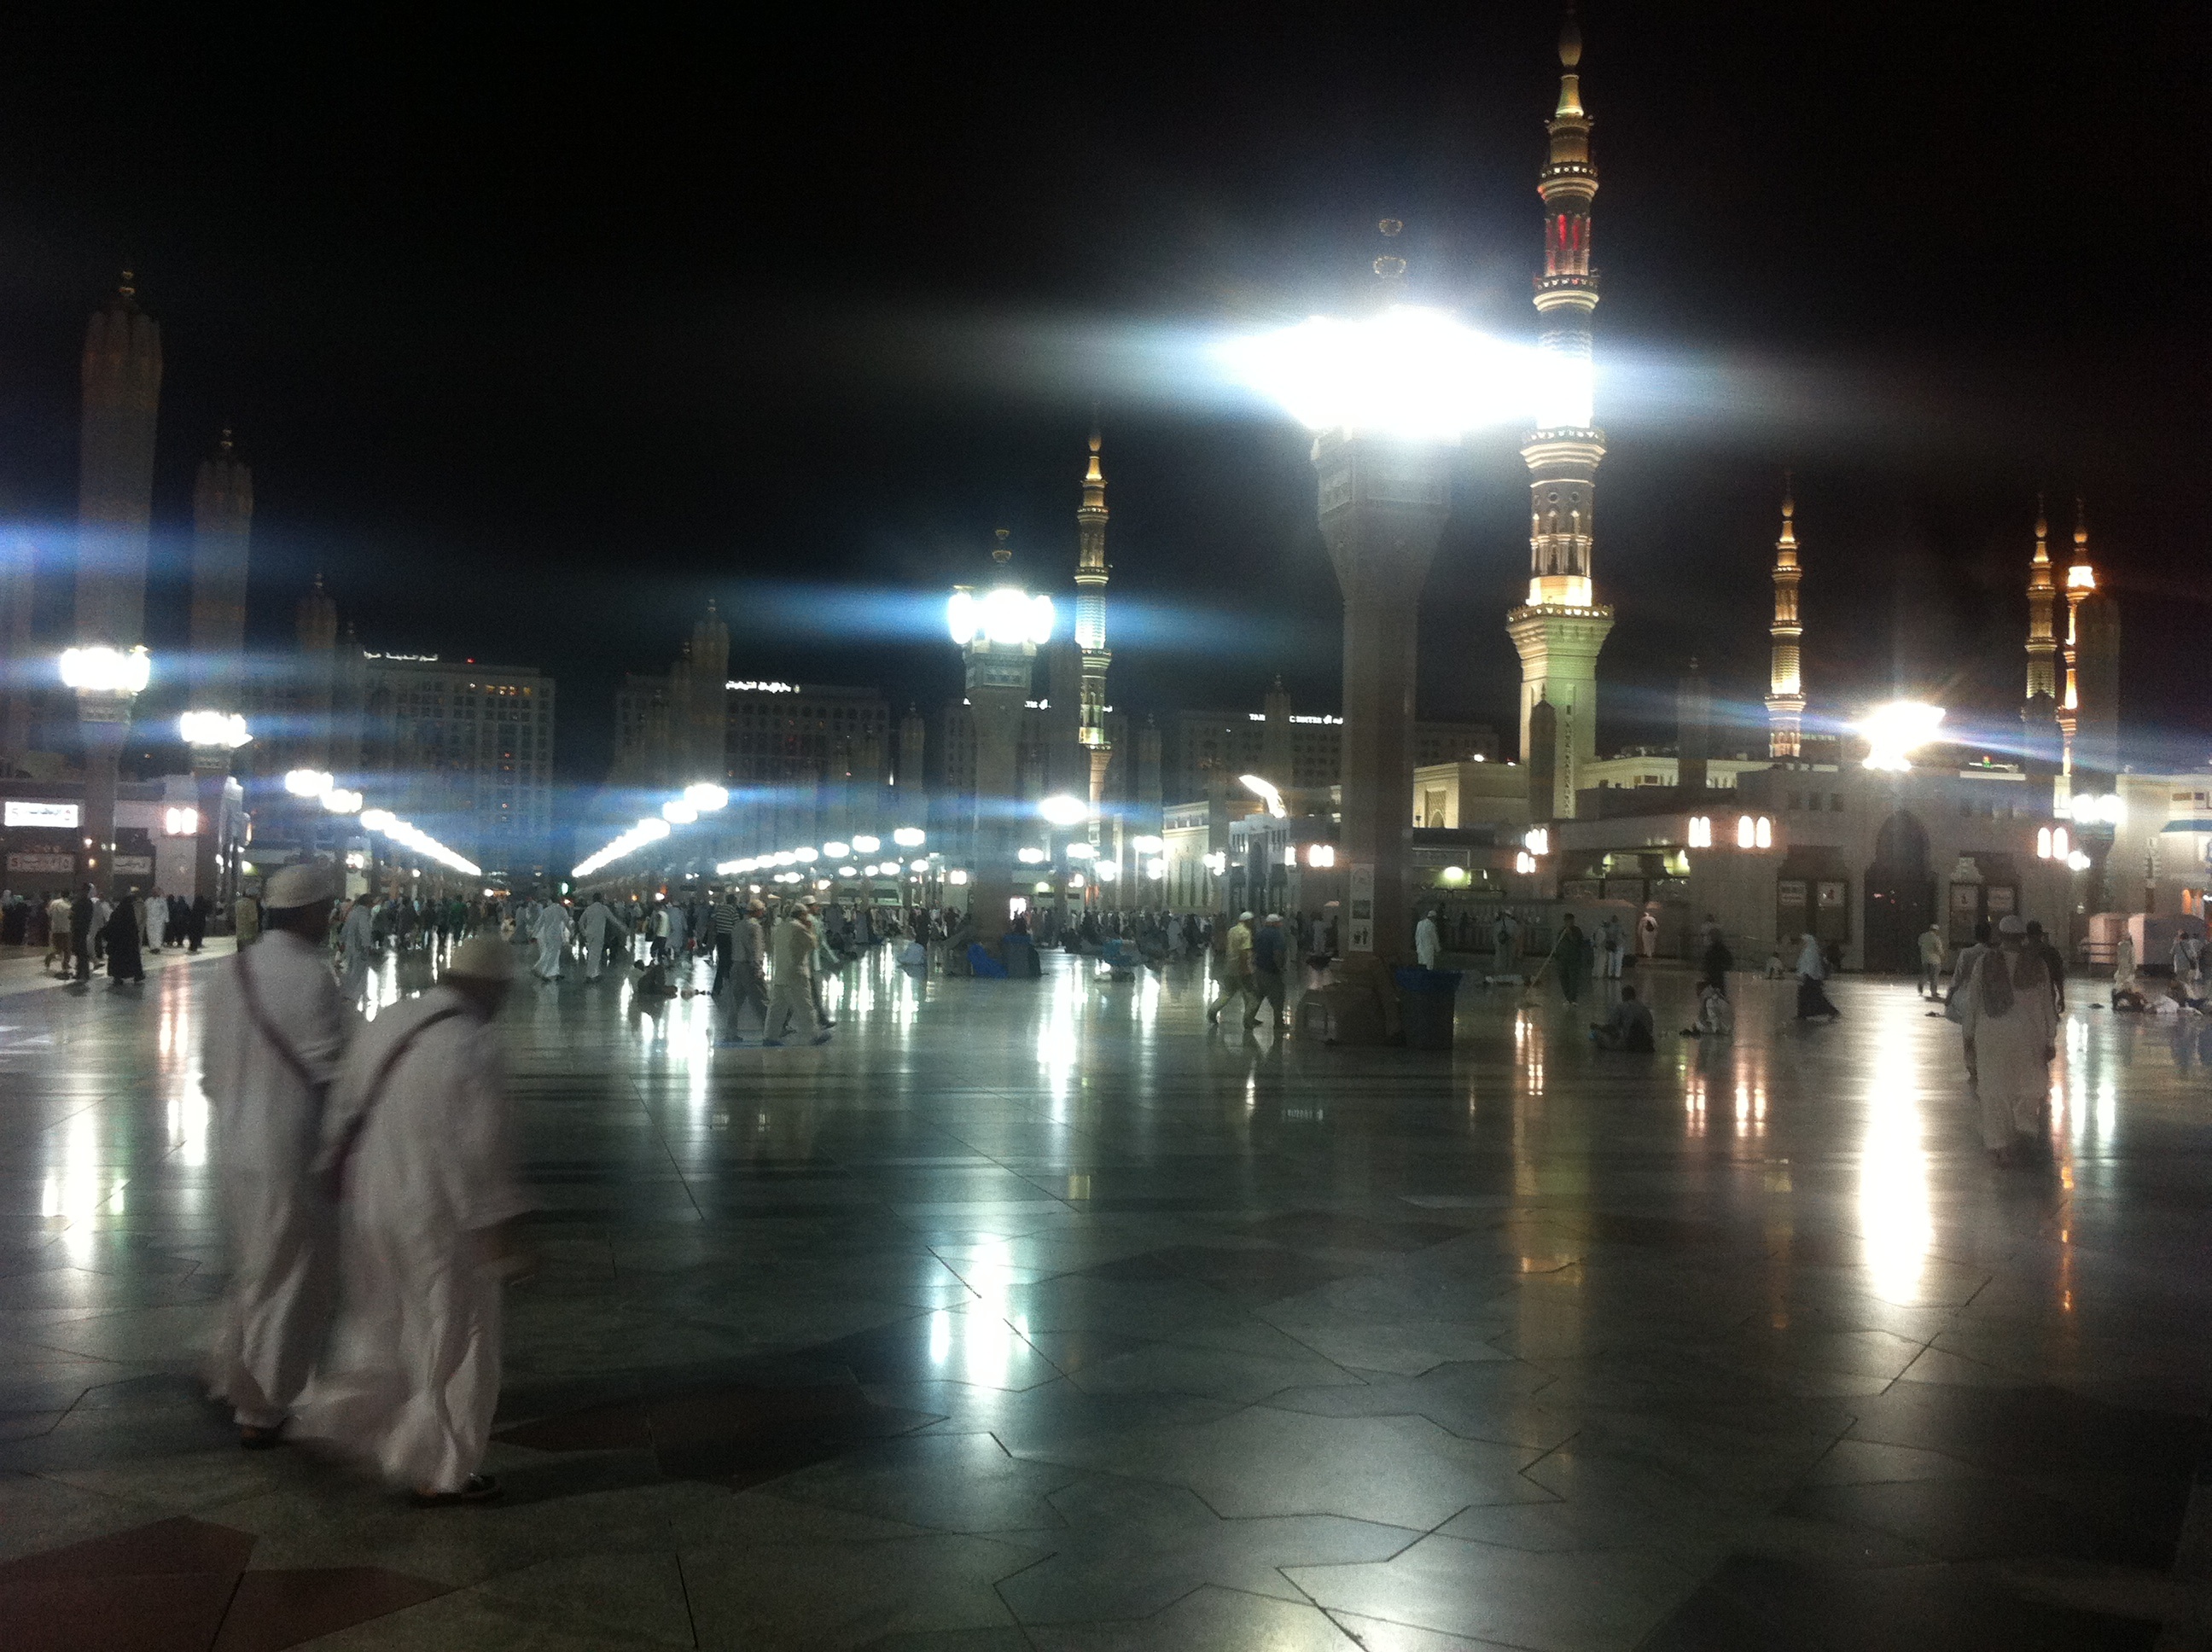
light, night, city, skyscraper, cityscape, evening, reflection, street light, lighting, metropolis, human settlement